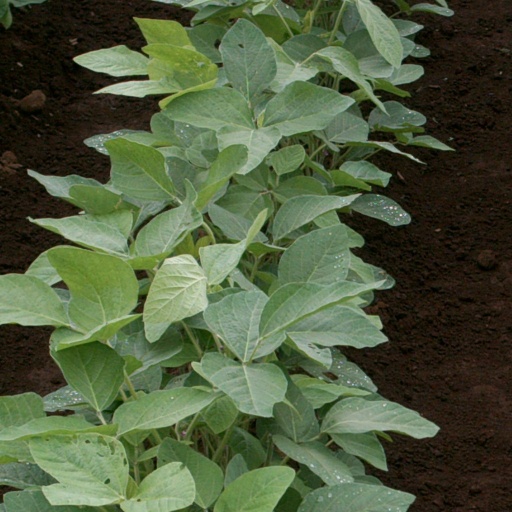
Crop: soybean